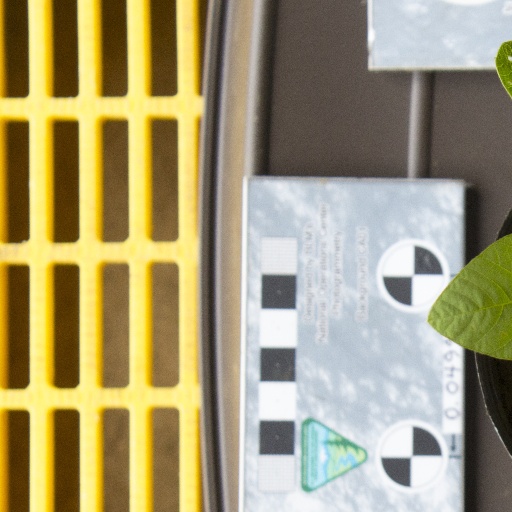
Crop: soybean